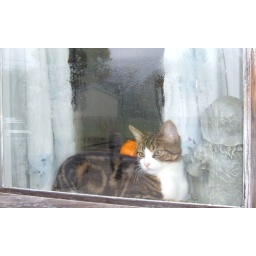
Joey ran to the kitchen window when we walked out, Fred's refection in glass11Nov07